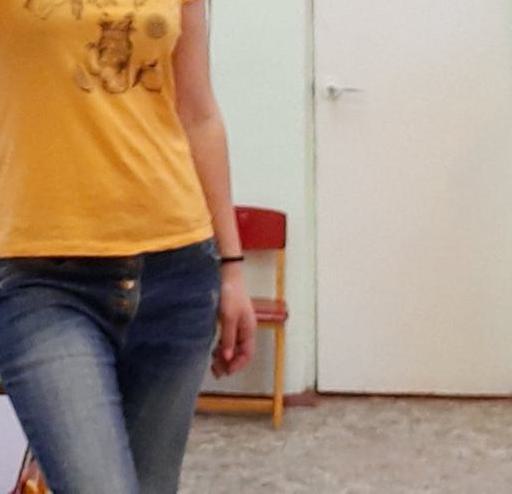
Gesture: no_gesture